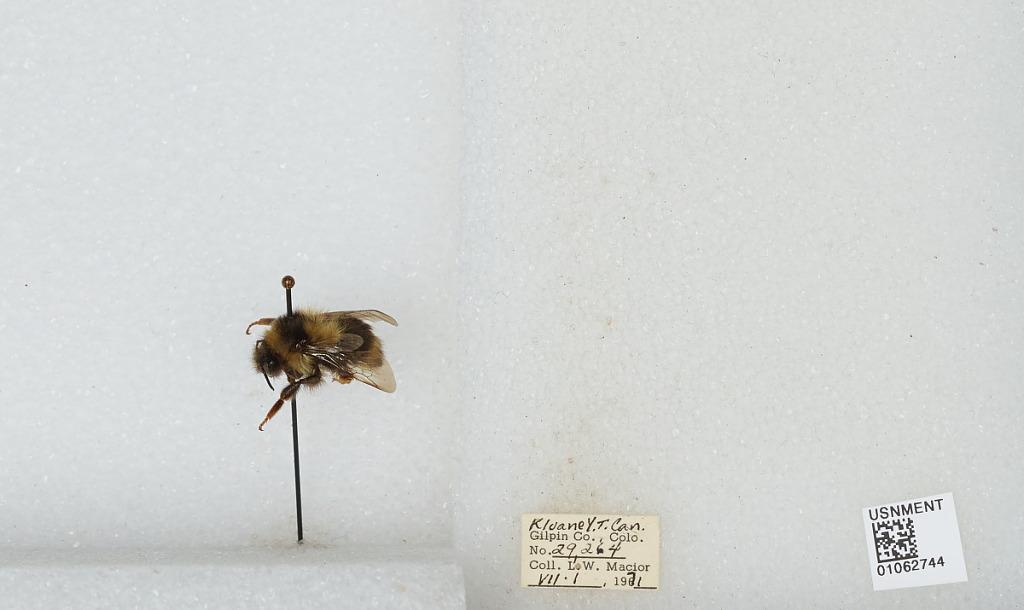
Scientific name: Bombus bifarius nearcticus
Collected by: L. Macior
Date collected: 1971-7-1
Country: Canada
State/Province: Yukon Territory
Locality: Kluane
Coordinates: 60.75, -139.5